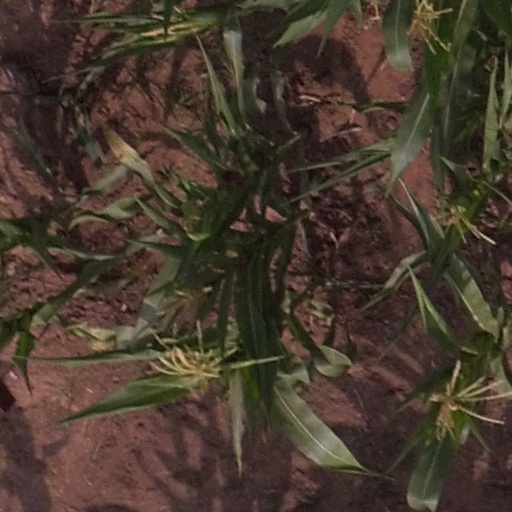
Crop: maize; corn